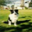
Label: dog